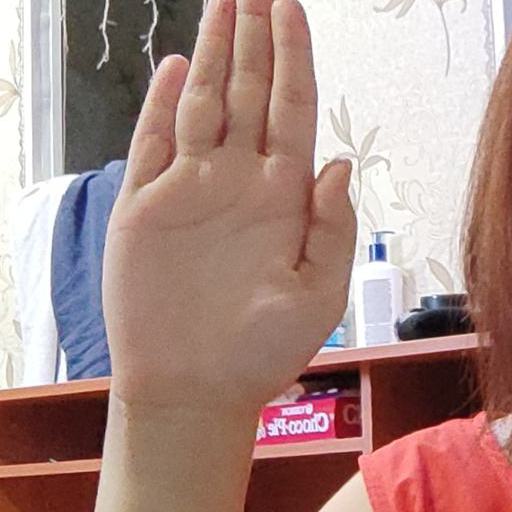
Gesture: stop